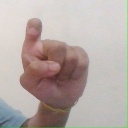
अक्षर: इ